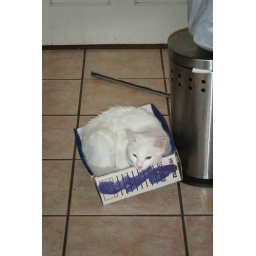
No cat in the hat....but in the box